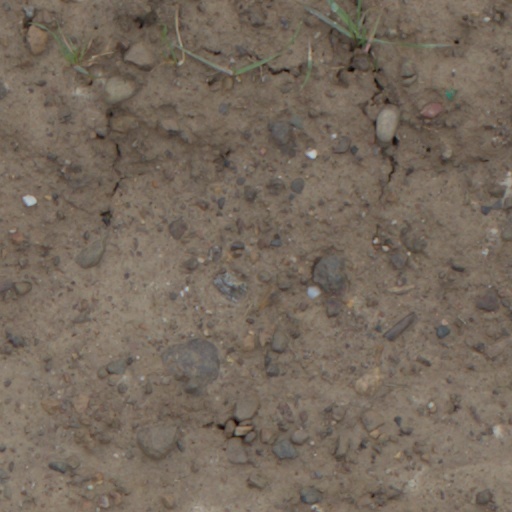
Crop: wheat